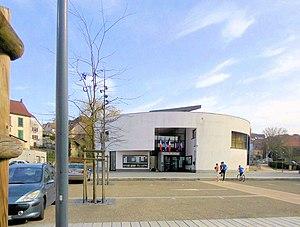
L'hôtel de ville de Beaucourt
Beaucourt est une commune française située dans le département du Territoire de Belfort en région Bourgogne-Franche-Comté.